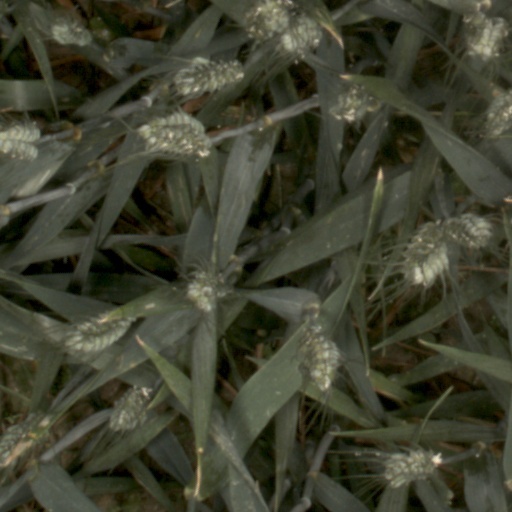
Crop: wheat